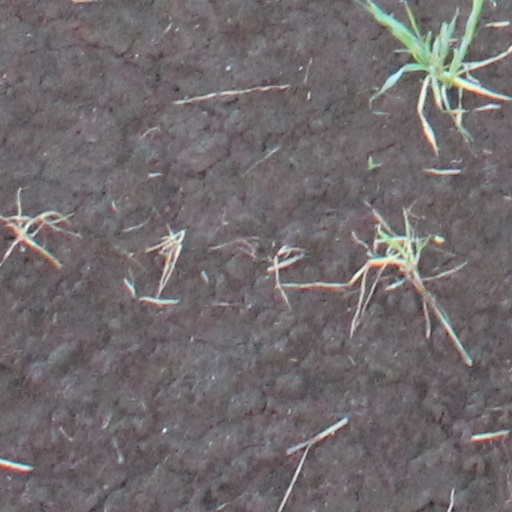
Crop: wheat